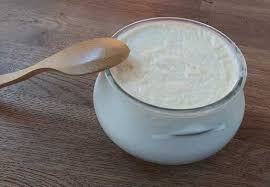
Label: yogurt